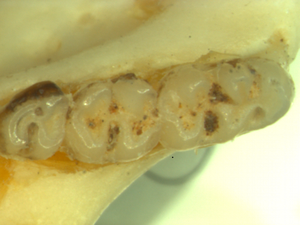
Calomys hummelincki est une espèce de rongeurs qui se rencontre aux Antilles et en Amérique du Sud.